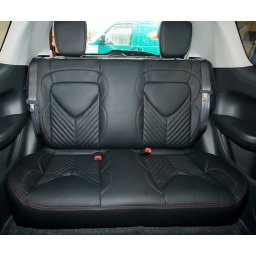
Rear seat in black with red stitch.